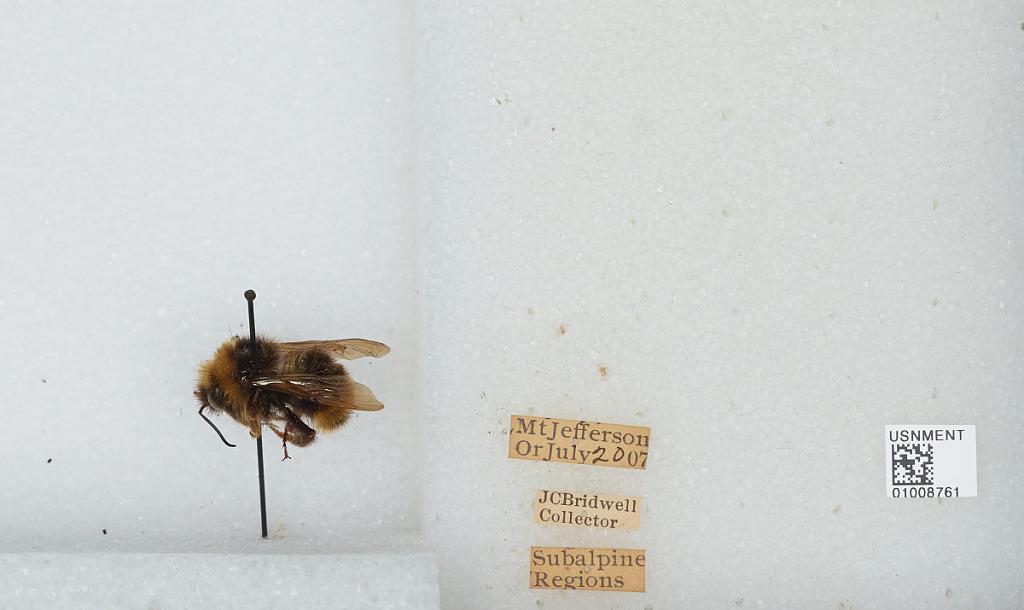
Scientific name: Bombus (Fervidobombus) fervidus fervidus (Fabricius)
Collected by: J. Bridwell
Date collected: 1907-7-20
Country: United States
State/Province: Oregon
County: Linn
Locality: Mount Jefferson, Subalpine Regions
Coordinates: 44.6742, -121.799